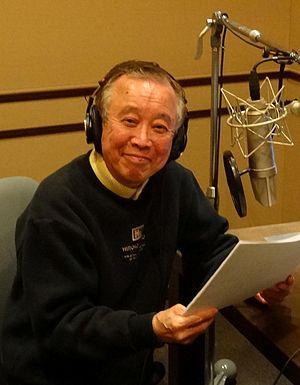
Hiroshi Ōtake, né le 14 mars 1932 à Tōkyō, est un seiyū. Il travaille pour Gin Production.